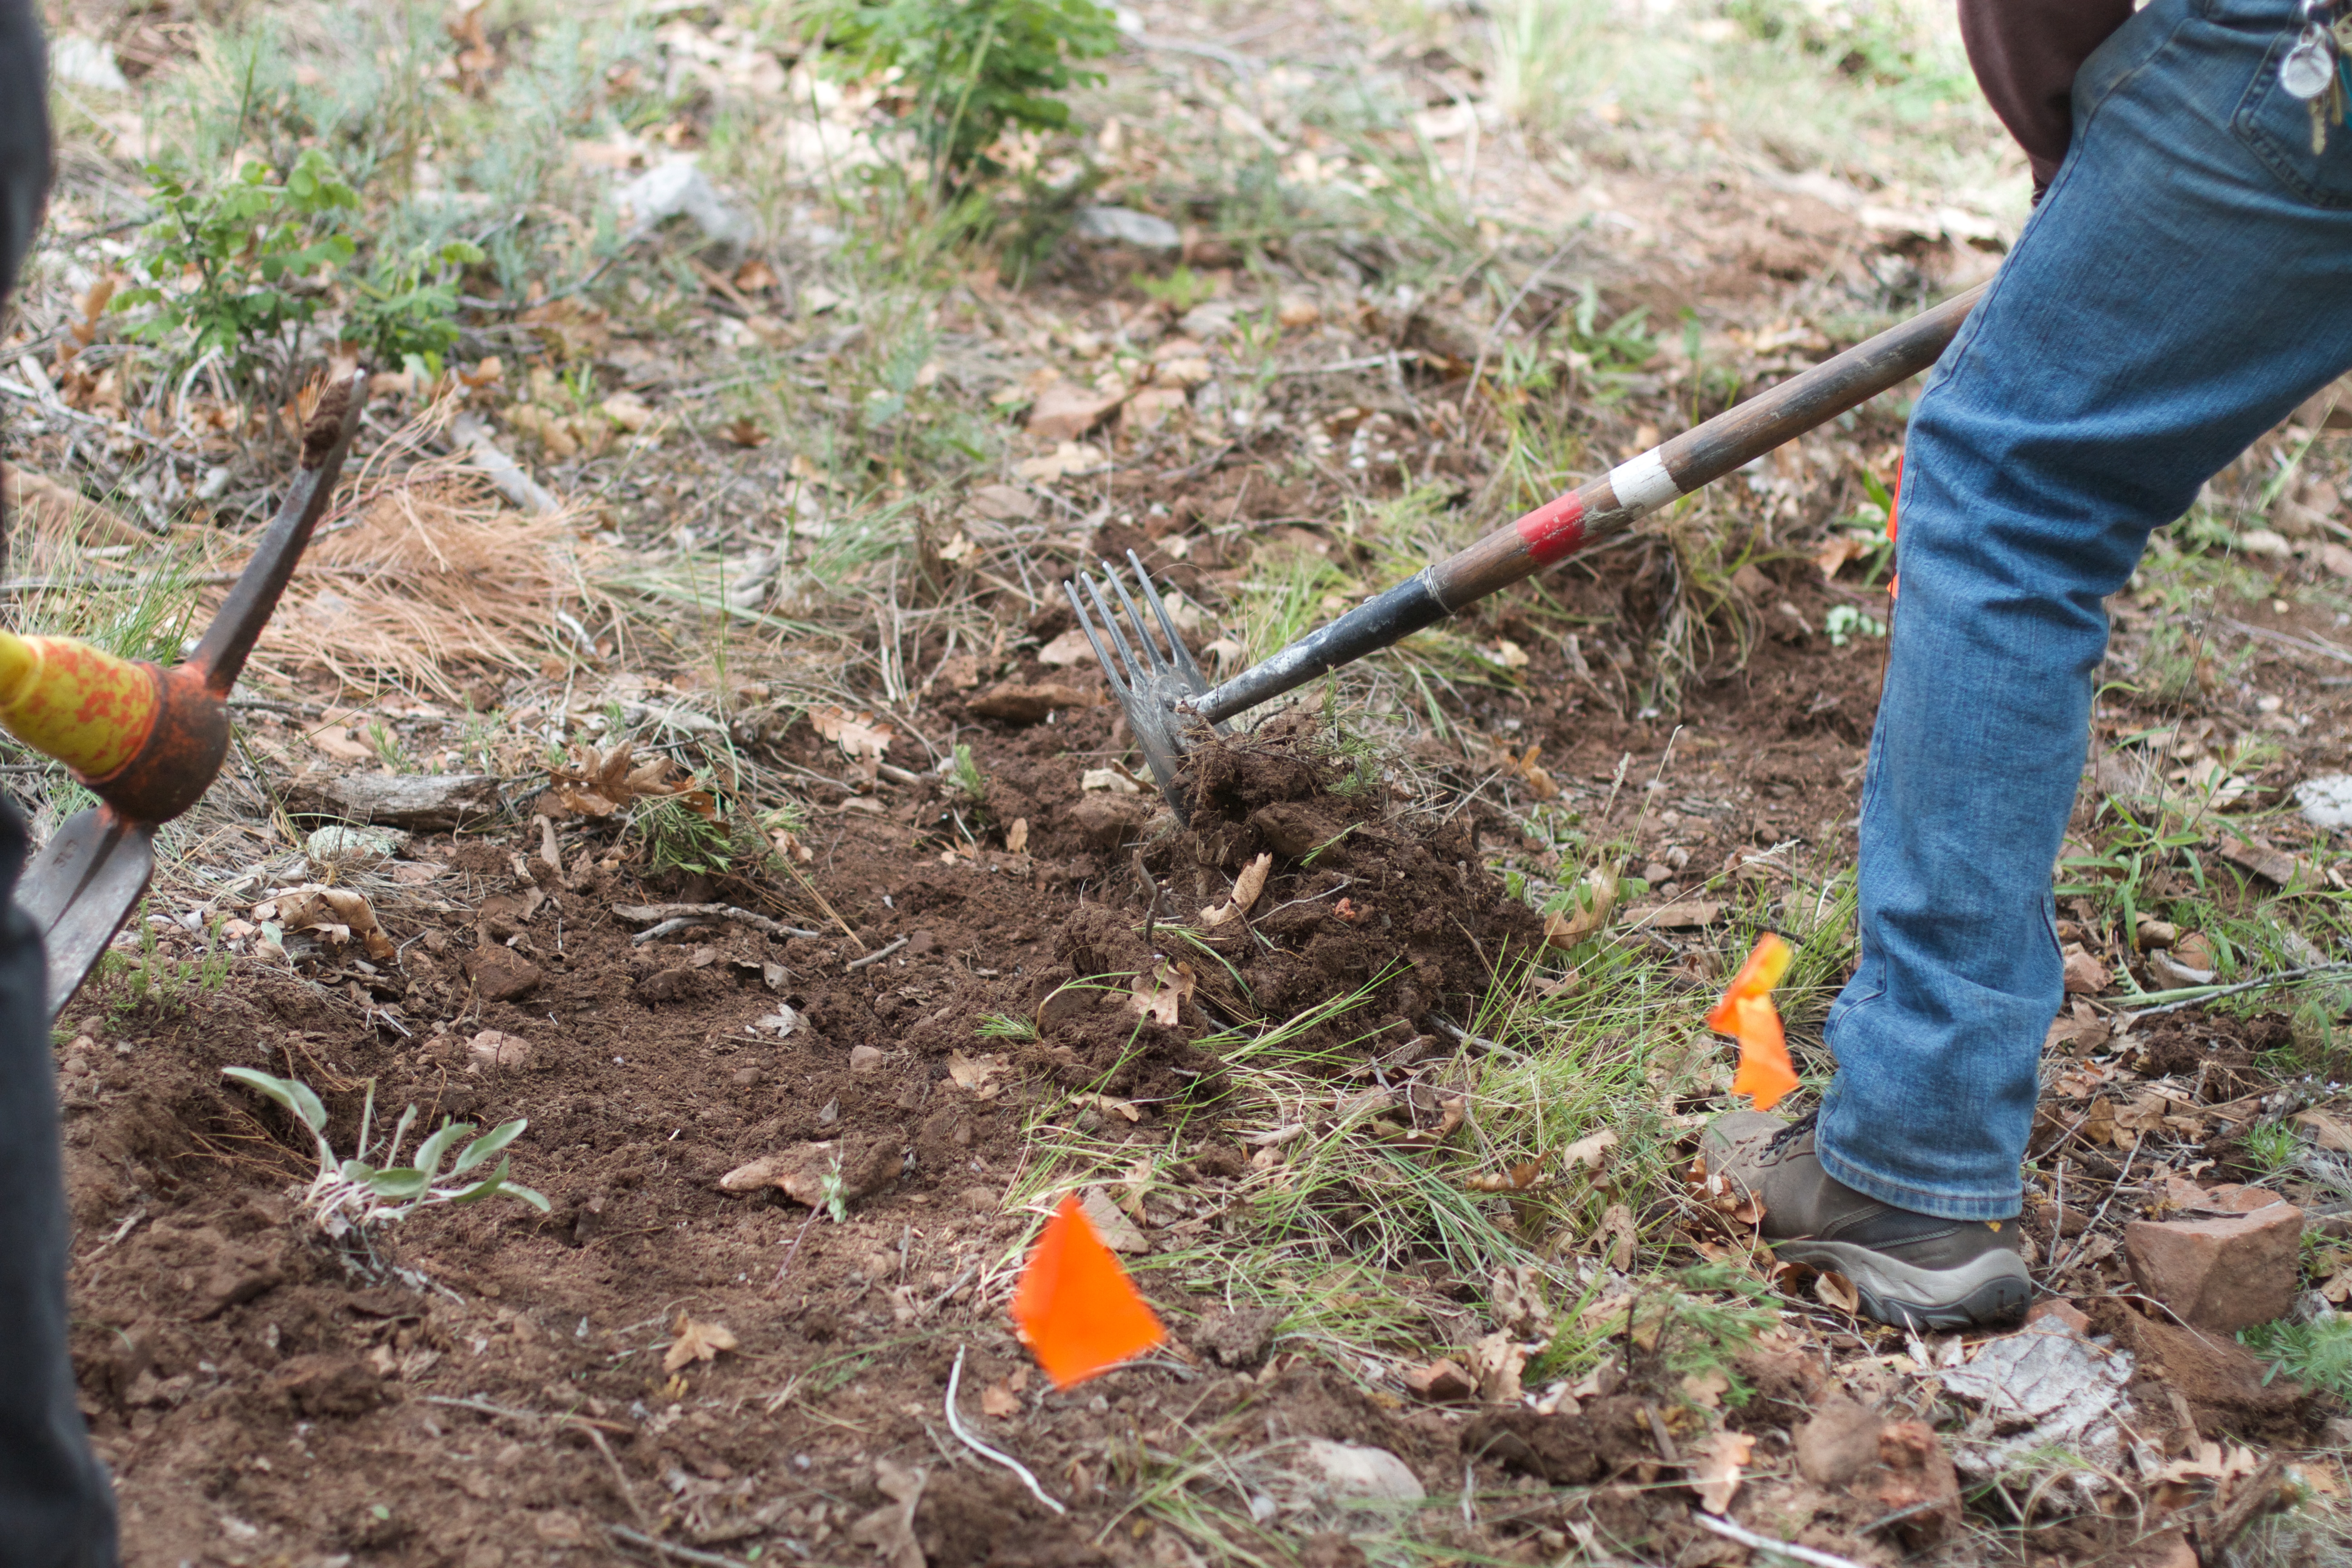
lawn, soil, pstrails, geological phenomenon